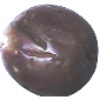
Label: Passion Fruit 1